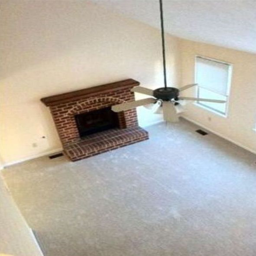
our fireplace was outdated and a did nothing for a focal point of our family room .